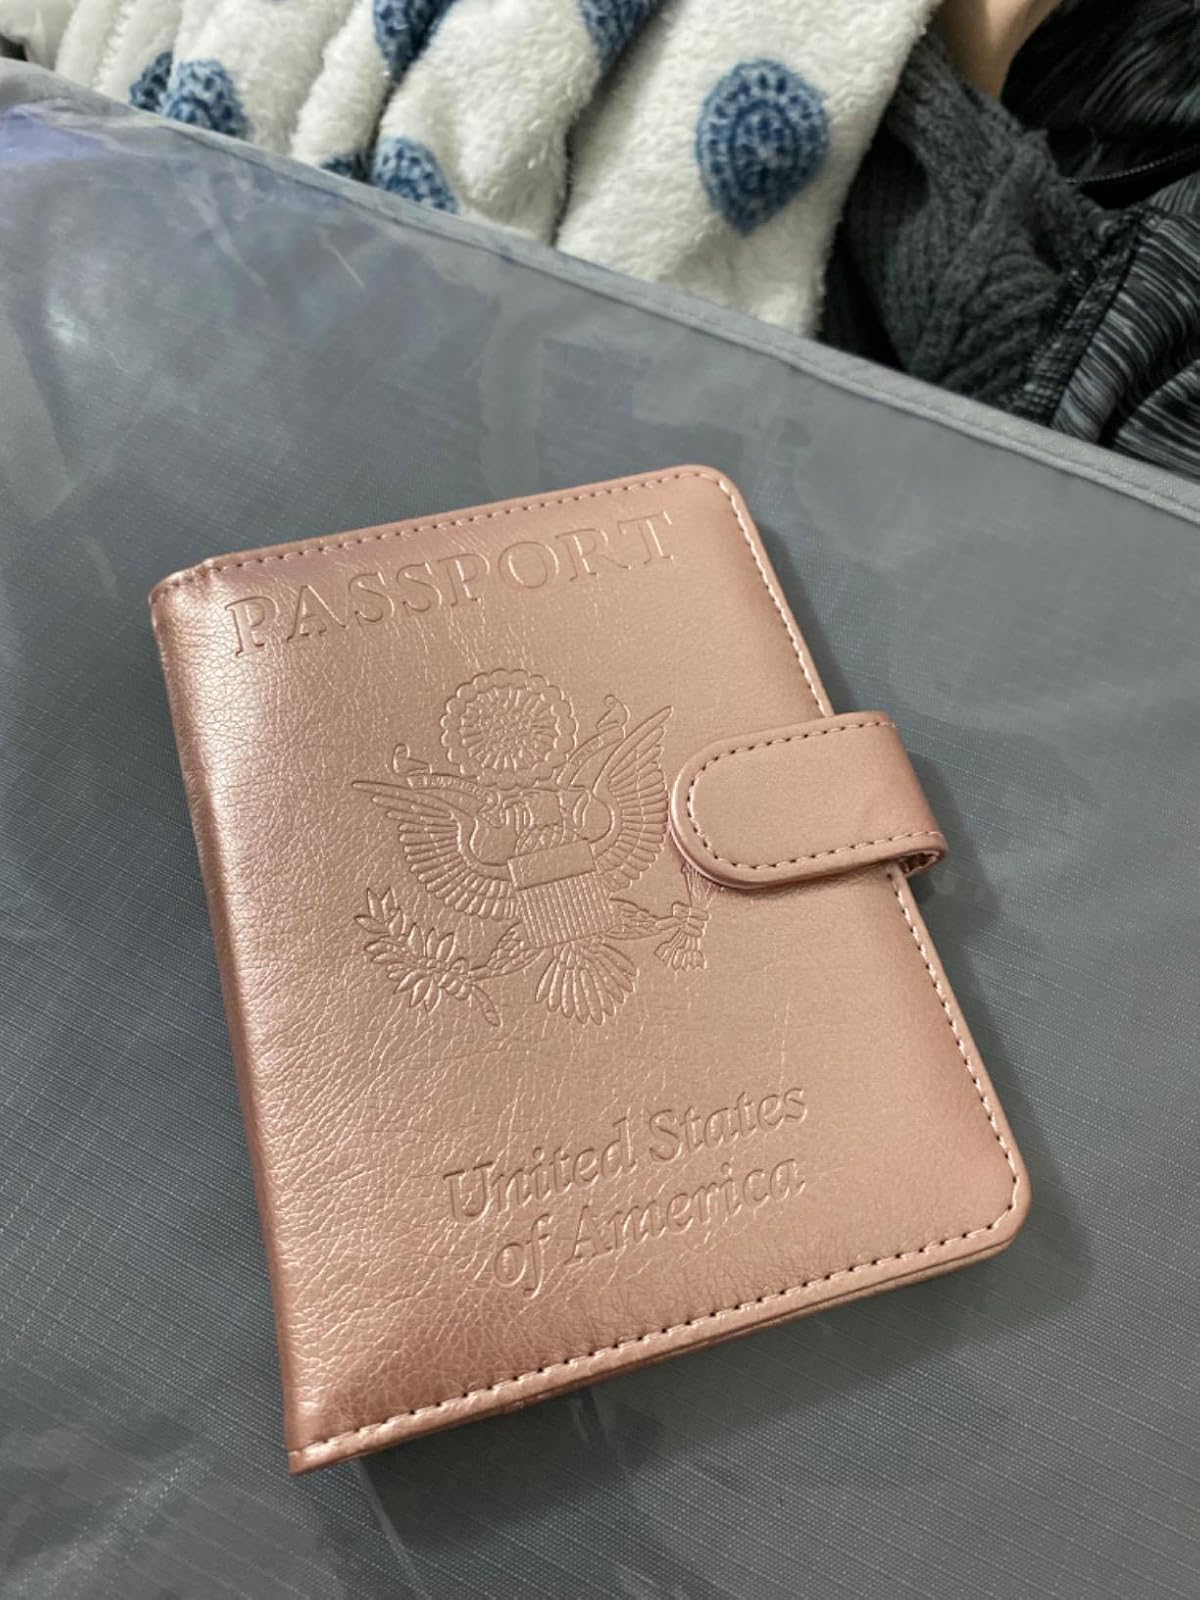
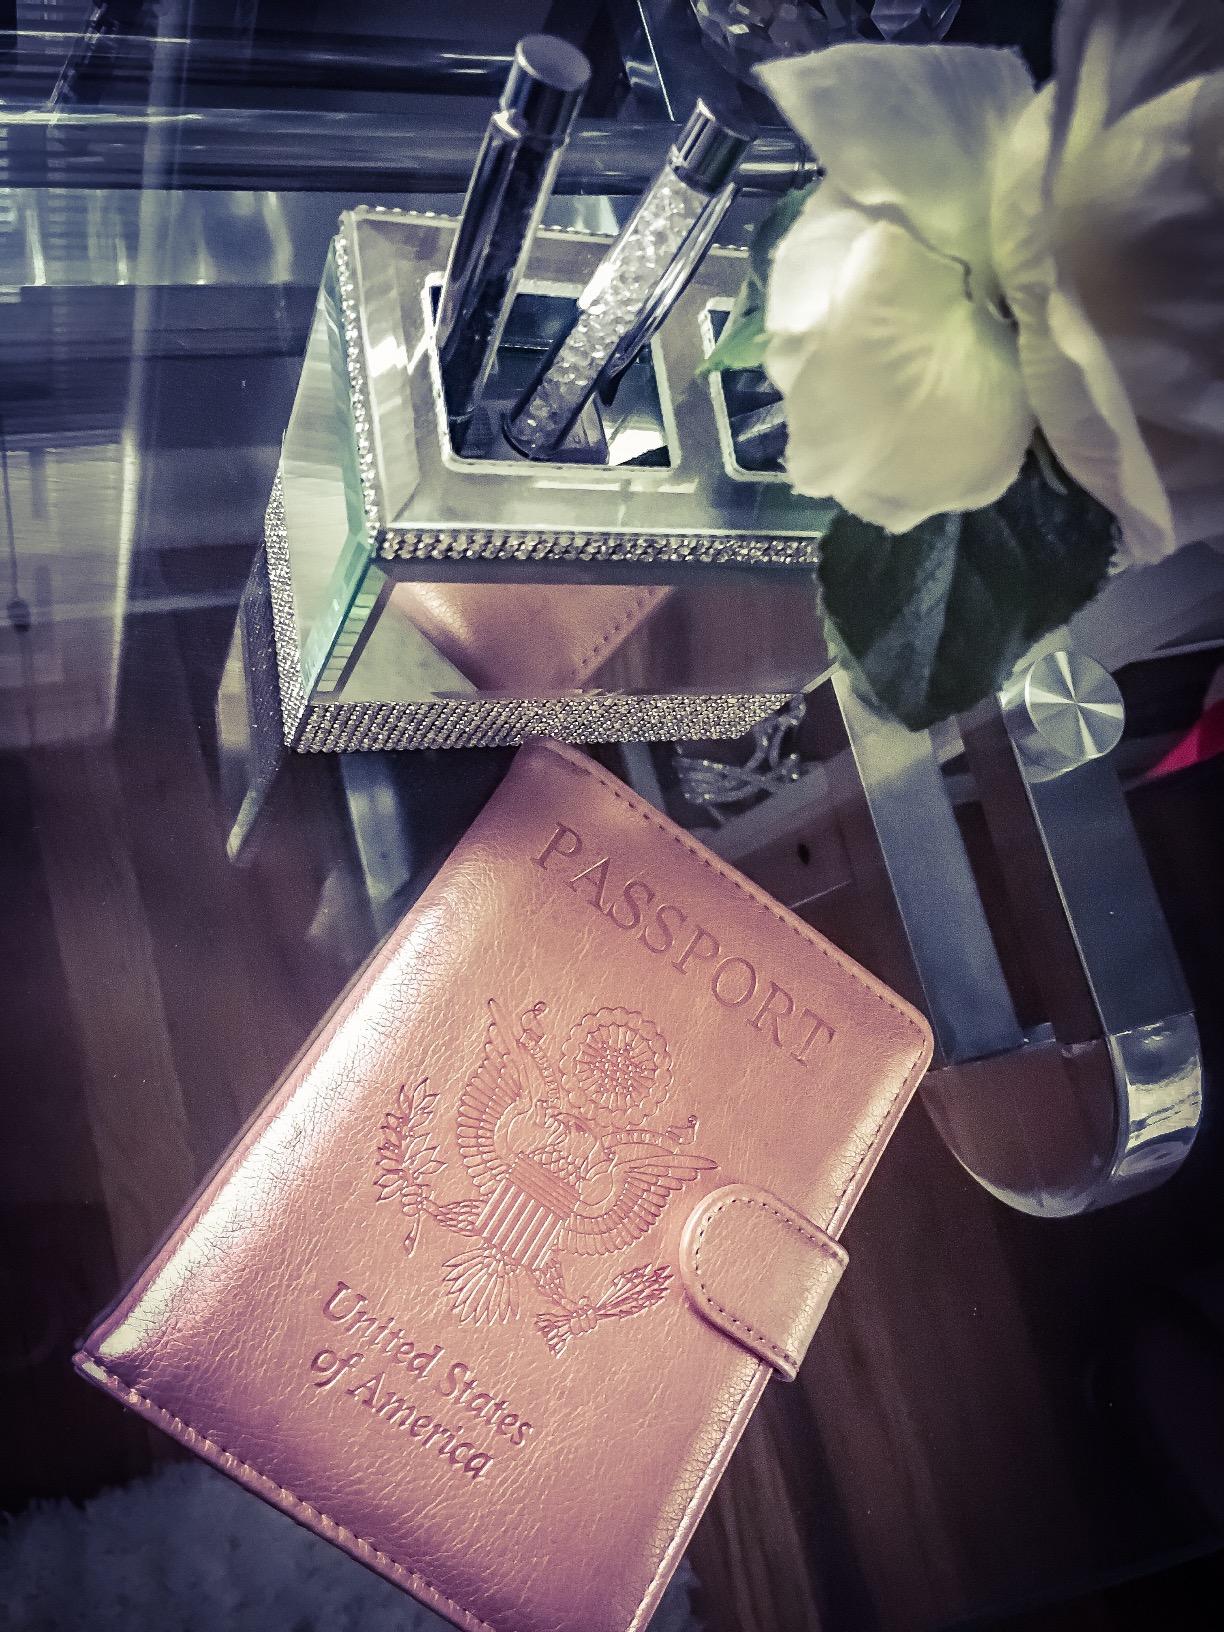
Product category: accessories_wallet
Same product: yes